Allan C. Carlson

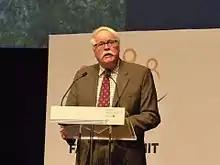
Allan C. Carlson addressing the Budapest Demographic Forum in 2017

Allan C. Carlson (born 1949) is a scholar and former professor of history at Hillsdale College in Hillsdale, Michigan. He is the President Emeritus of the Howard Center for Family, Religion and Society, former director of the Family in America Studies Center, founder and long time International Secretary of the World Congress of Families and editor of "The Natural Family: An International Journal of Research and Policy" newsletter. He is also former president of the Rockford Institute.